Francisco Canals Vidal

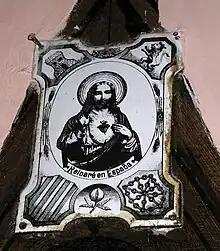
"I will rule over Spain"

Of Canals’ written theological output the Josephologist thread is treated most extensively; it was dedicated two books, a lengthy "San José, Patriarca del Pueblo de Dios" (1982) and an anthology of texts on St. Joseph, titled "San José en la fe de la Iglesia" (2007). "Mundo histórico y Reino de Dios" (2006) is a lecture in theology of history, while "Los siete primeros concilios. La formulación de la ortodoxia católica" (2003) discusses evolution of the early Catholic doctrine. The work which falls into none of the fields discussed earlier is "En torno al diálogo católico-protestante" (1966); written in course of Vaticanum II it advanced a somewhat competitive approach towards ecumenism and claimed that stress on components unifying Christian faiths comes at a cost of de-emphasizing the core message. Last but not least, for more than half a century Canals contributed to a number of Catholic reviews, mostly "Cristiandad", and remained in its editorial board.